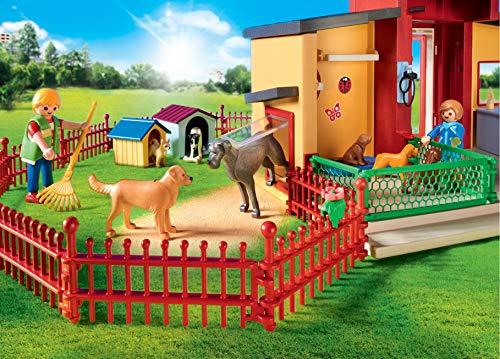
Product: PLAYMOBIL Tiny Paws Pet Hotel
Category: Toys & Games | Toy Figures & Playsets | Playsets & Vehicles | Playsets
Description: Take your pet for a relaxing stay at the tiny paws pet hotel.
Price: $69.99
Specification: ProductDimensions:20.3x13.7x4.9inches|ItemWeight:2.2pounds|ShippingWeight:3.06pounds(Viewshippingratesandpolicies)|ASIN:B0766CKZ9P|Californiaresidents:ClickhereforProposition65warning|Itemmodelnumber:9275|Manufacturerrecommendedage:4-9years